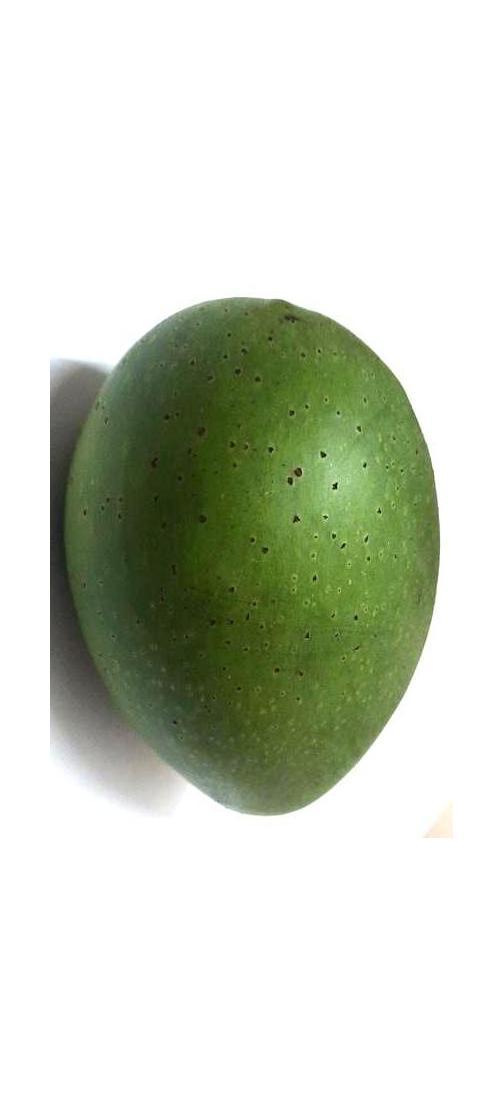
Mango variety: Ashshina Zhinuk